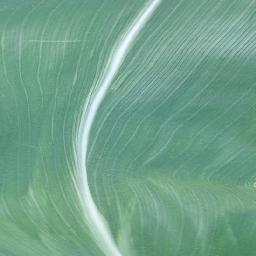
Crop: corn
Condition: (maize)_healthy